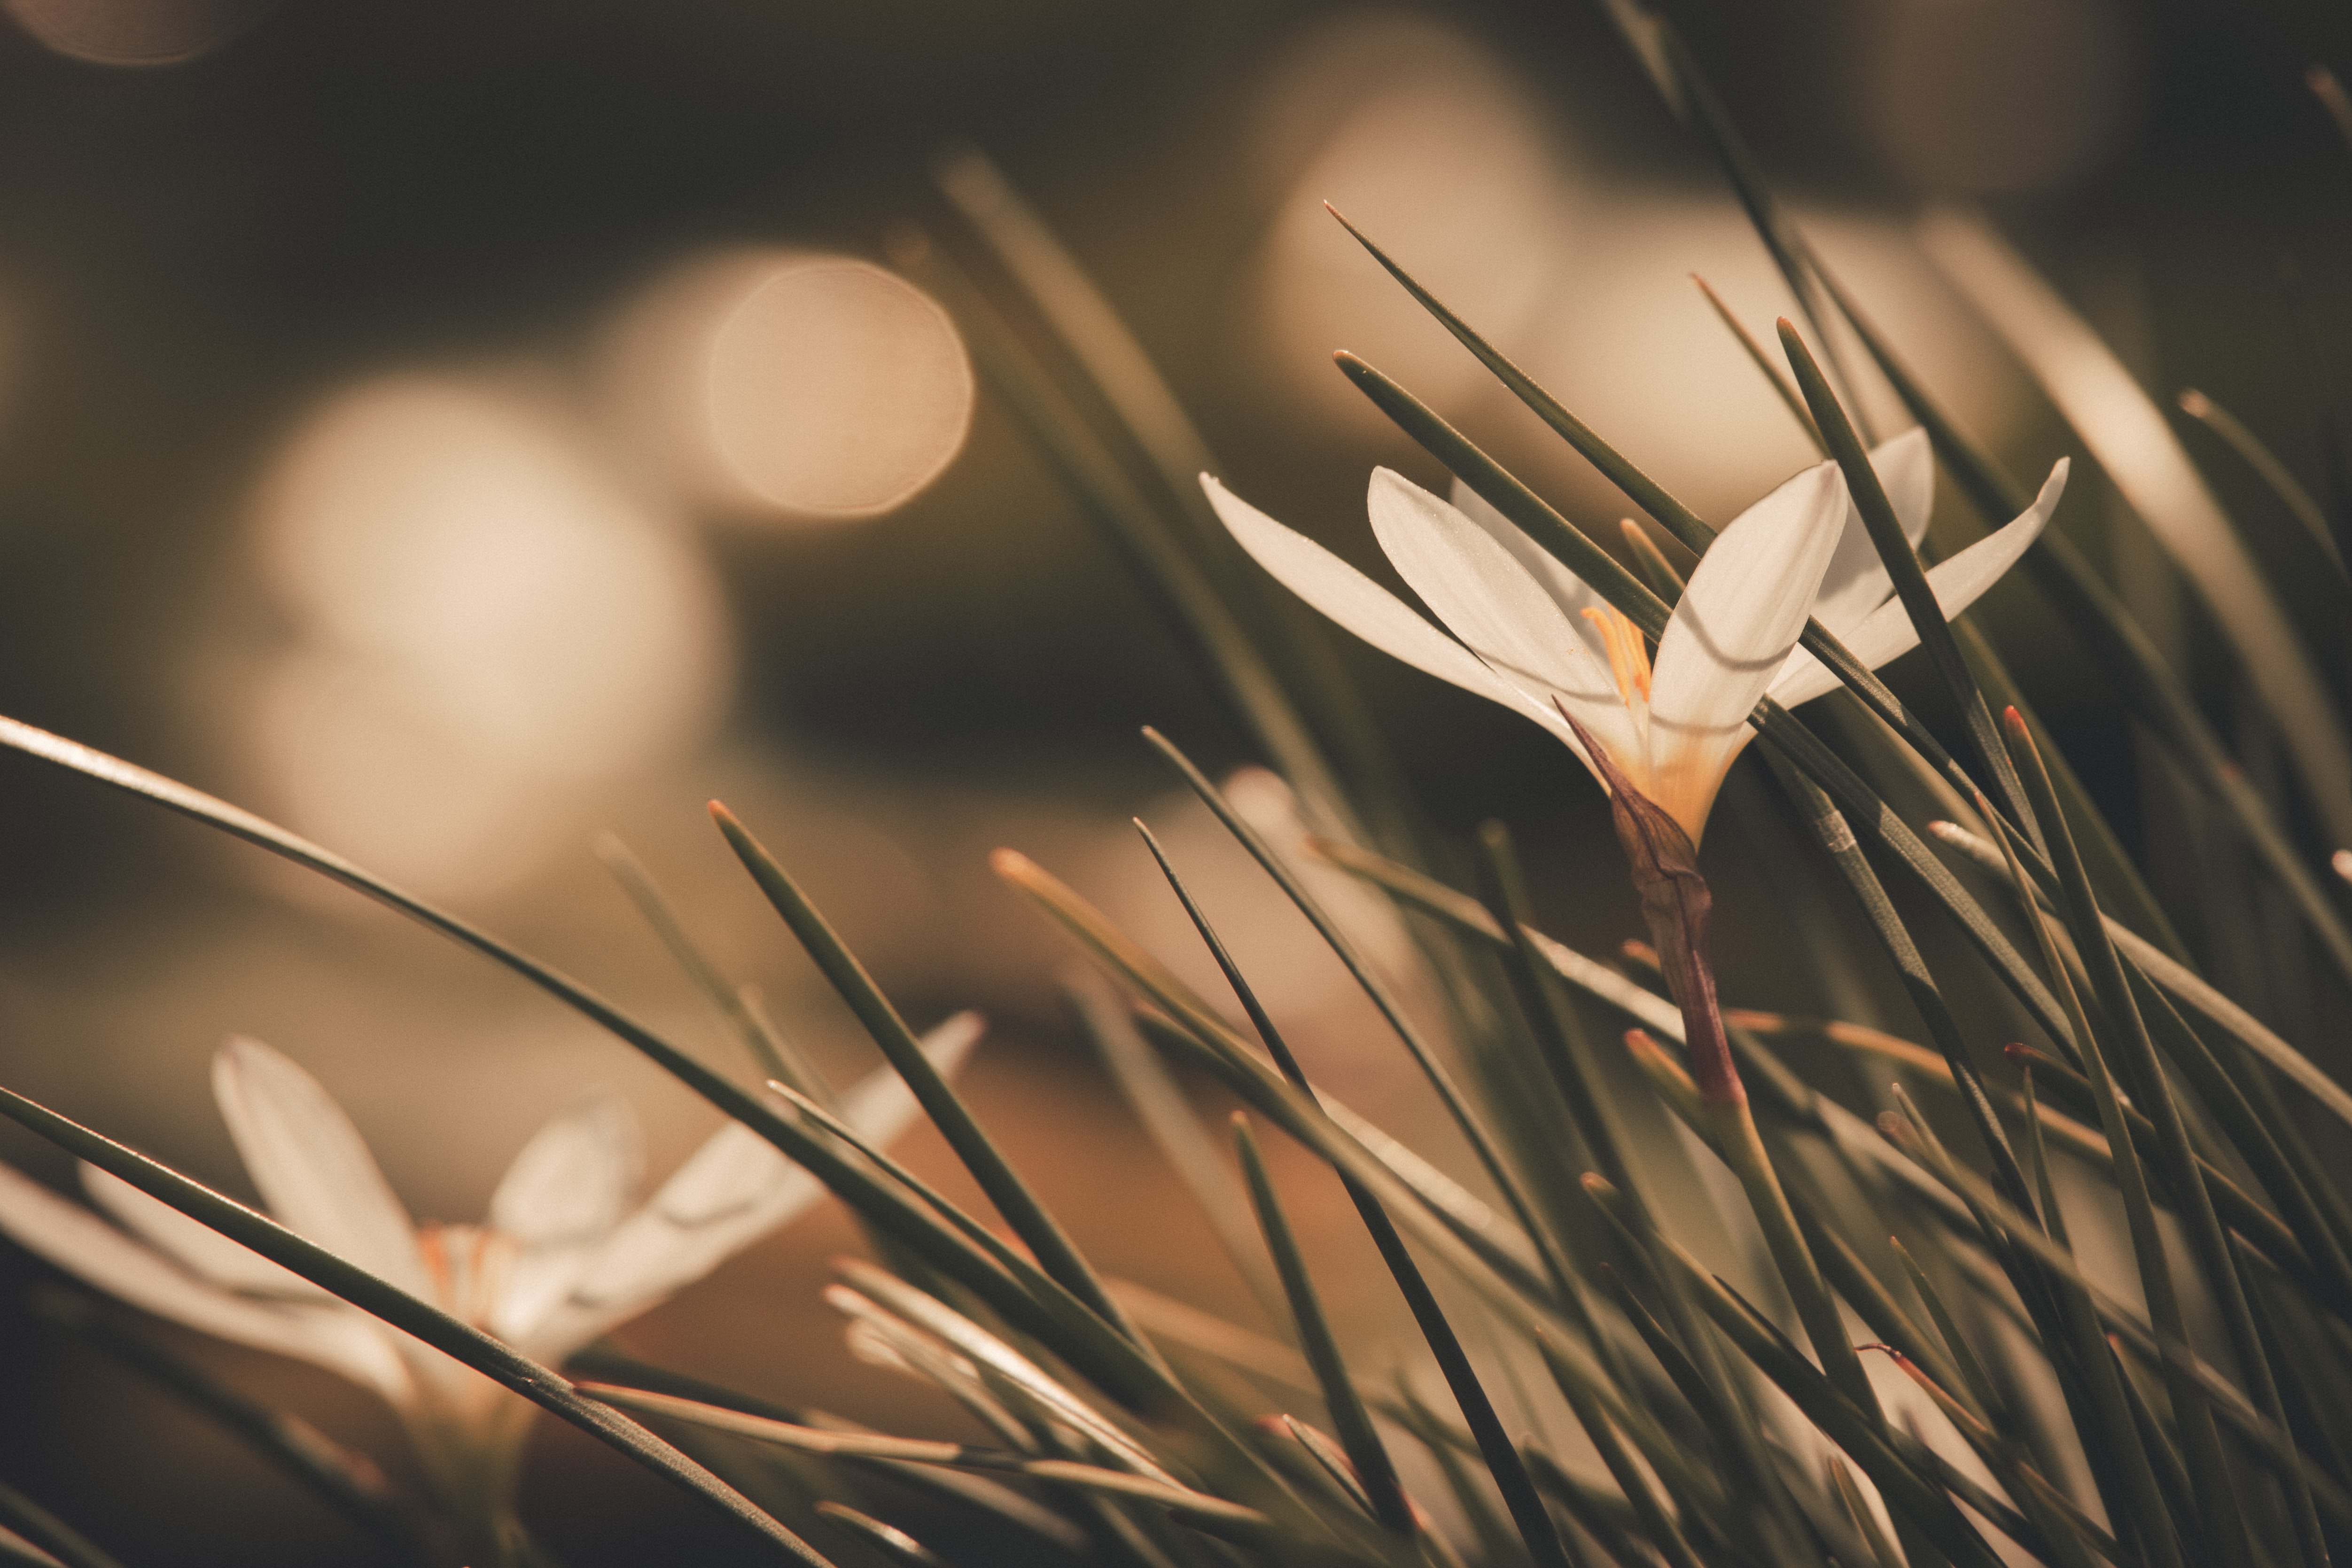
leaf, grass, close up, plant, grass family, twig, flower, branch, tree, photography, wildlife, sunlight, stock photography, macro photography, plant stem, still life photography, wildflower